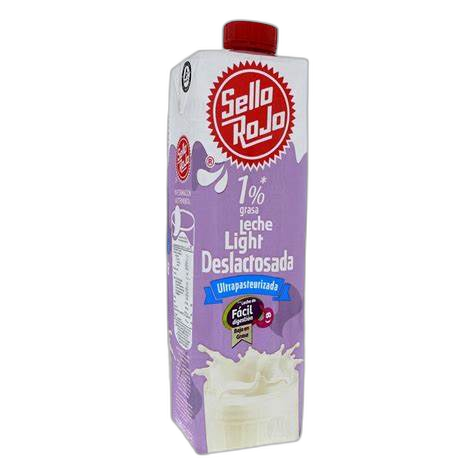
Waste category: cardboard